Mount Kilimanjaro climbing routes

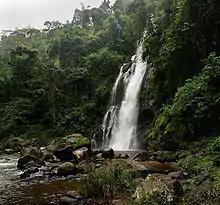
Waterfalls at Marangu.

The Marangu Route (also known as the "Coca-Cola" route) is the easiest ascent of Kilimanjaro. Climbs can be done over 6 days. It crosses "The Saddle", a wide, high-altitude, semi-desert that separates craggy Mawenzi from the main summit Kibo. From the summit, glaciers, screes, cliffs, afro-alpine moorland, and forests lead down to the cultivated foothills.